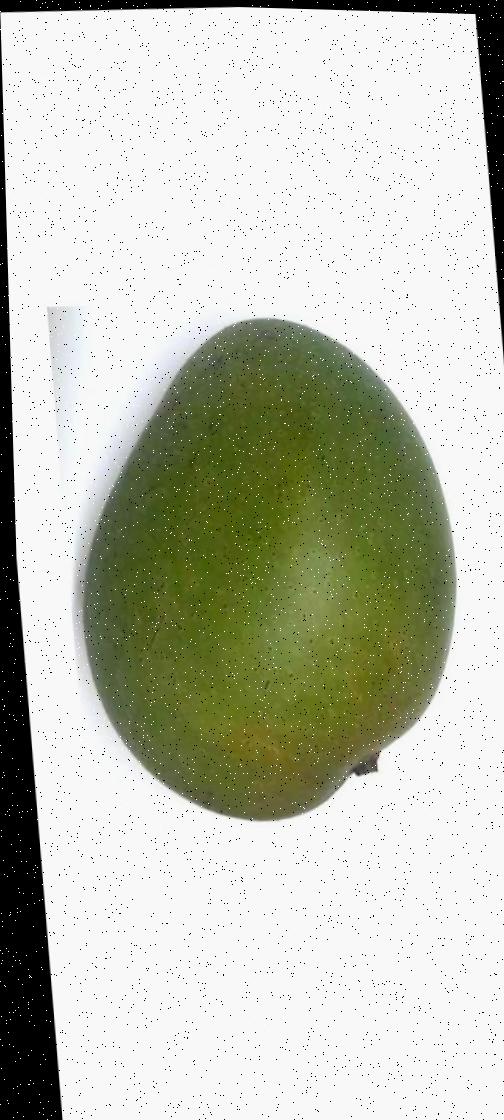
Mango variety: Ashshina Zhinuk